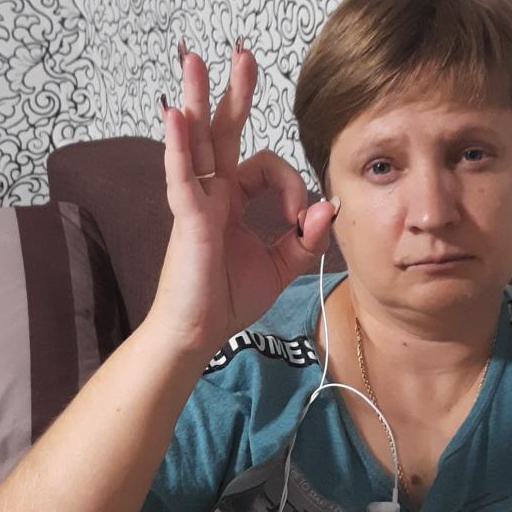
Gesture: ok